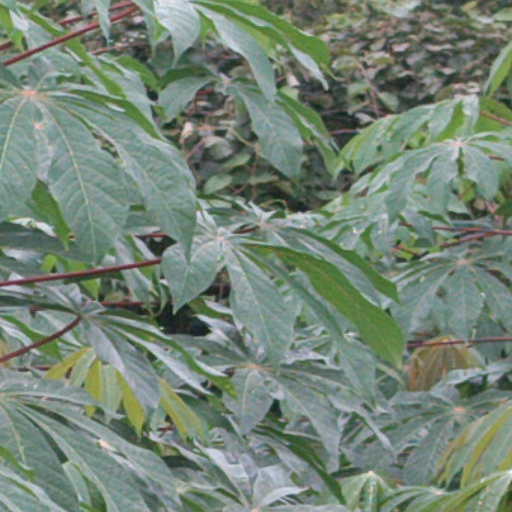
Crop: cassava